Oyama Shrine (Ishikawa)

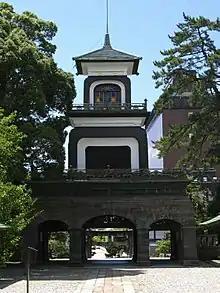
Main gate

The shrine was established in 1599, dedicated to Maeda Toshiie (the first lord of Kaga Domain), in Utatsu-yama (卯辰山), east of Kanazawa. It was moved to its present location in 1873 and renamed to Oyama-jinja. The main gate was constructed in 1875. This gate is a peculiar mix of traditional Japanese, Chinese, and European religious architectural elements. The gate is high including the lightning rod. The third floor is particular famous for its Dutch stained-glass windows. It is said that the third floor was also used as a lighthouse. The gate was designated an Important Cultural Property on May 13, 1935.